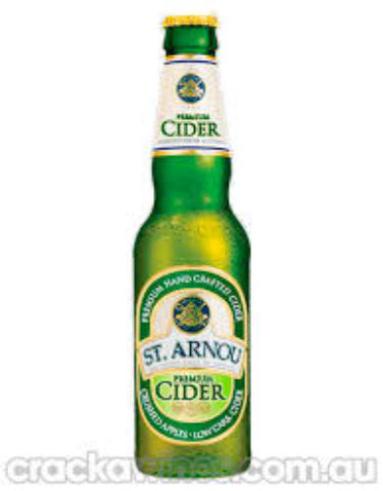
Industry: Food